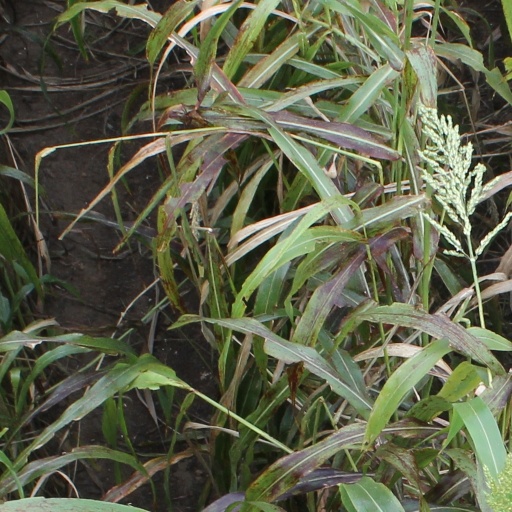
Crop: sorghum